Faisal of Saudi Arabia

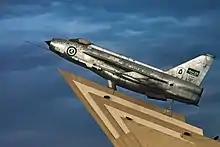
A Saudi Arabian Lightning fighter on display at the gates of King Faisal Air Base in Tabuk, Saudi Arabia

One of the earliest actions Faisal took as king was to establish a council to deal with future succession issues. The members were his uncles Abdullah and Musaid and his half-brothers Khalid, Fahd, Abdullah, Sultan, and Nawwaf. In 1967 Faisal established the post of second prime minister and appointed Prince Fahd to this post. The reason for this newly established body was Prince Khalid's request and suggestion. The use of Saudi Arabia's flag was made by him official on 15 March 1973, although it had been in use since 1902.